Jürgen Zopp

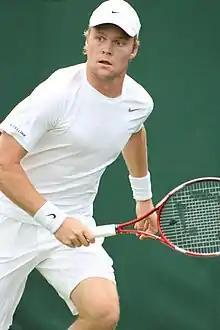
Zopp at the 2013 Wimbledon Championships

Jürgen Zopp (born 29 March 1988) is an Estonian retired tennis player. He is Estonia's all-time highest ranked male tennis player with a career-high singles ranking of World No. 71 in 2012.